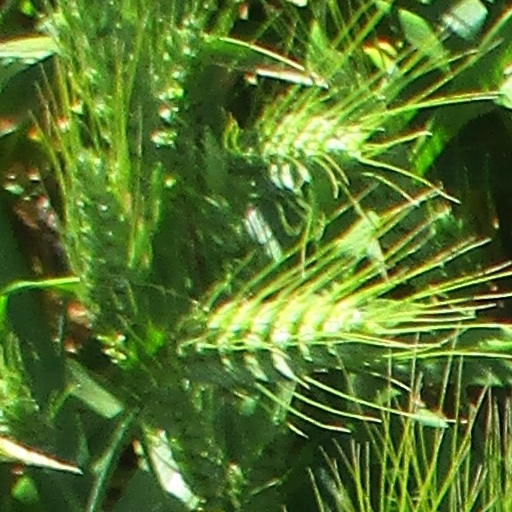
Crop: wheat